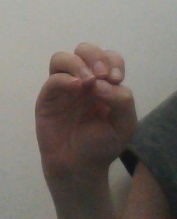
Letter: ha